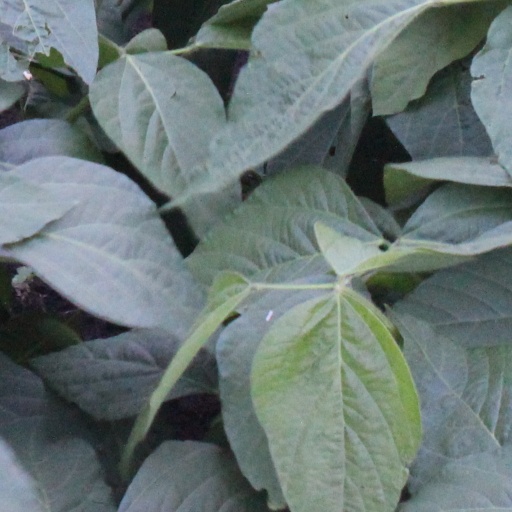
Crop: soybean